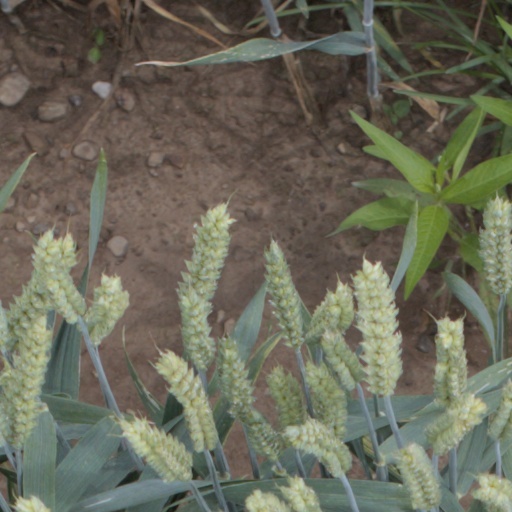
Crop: wheat